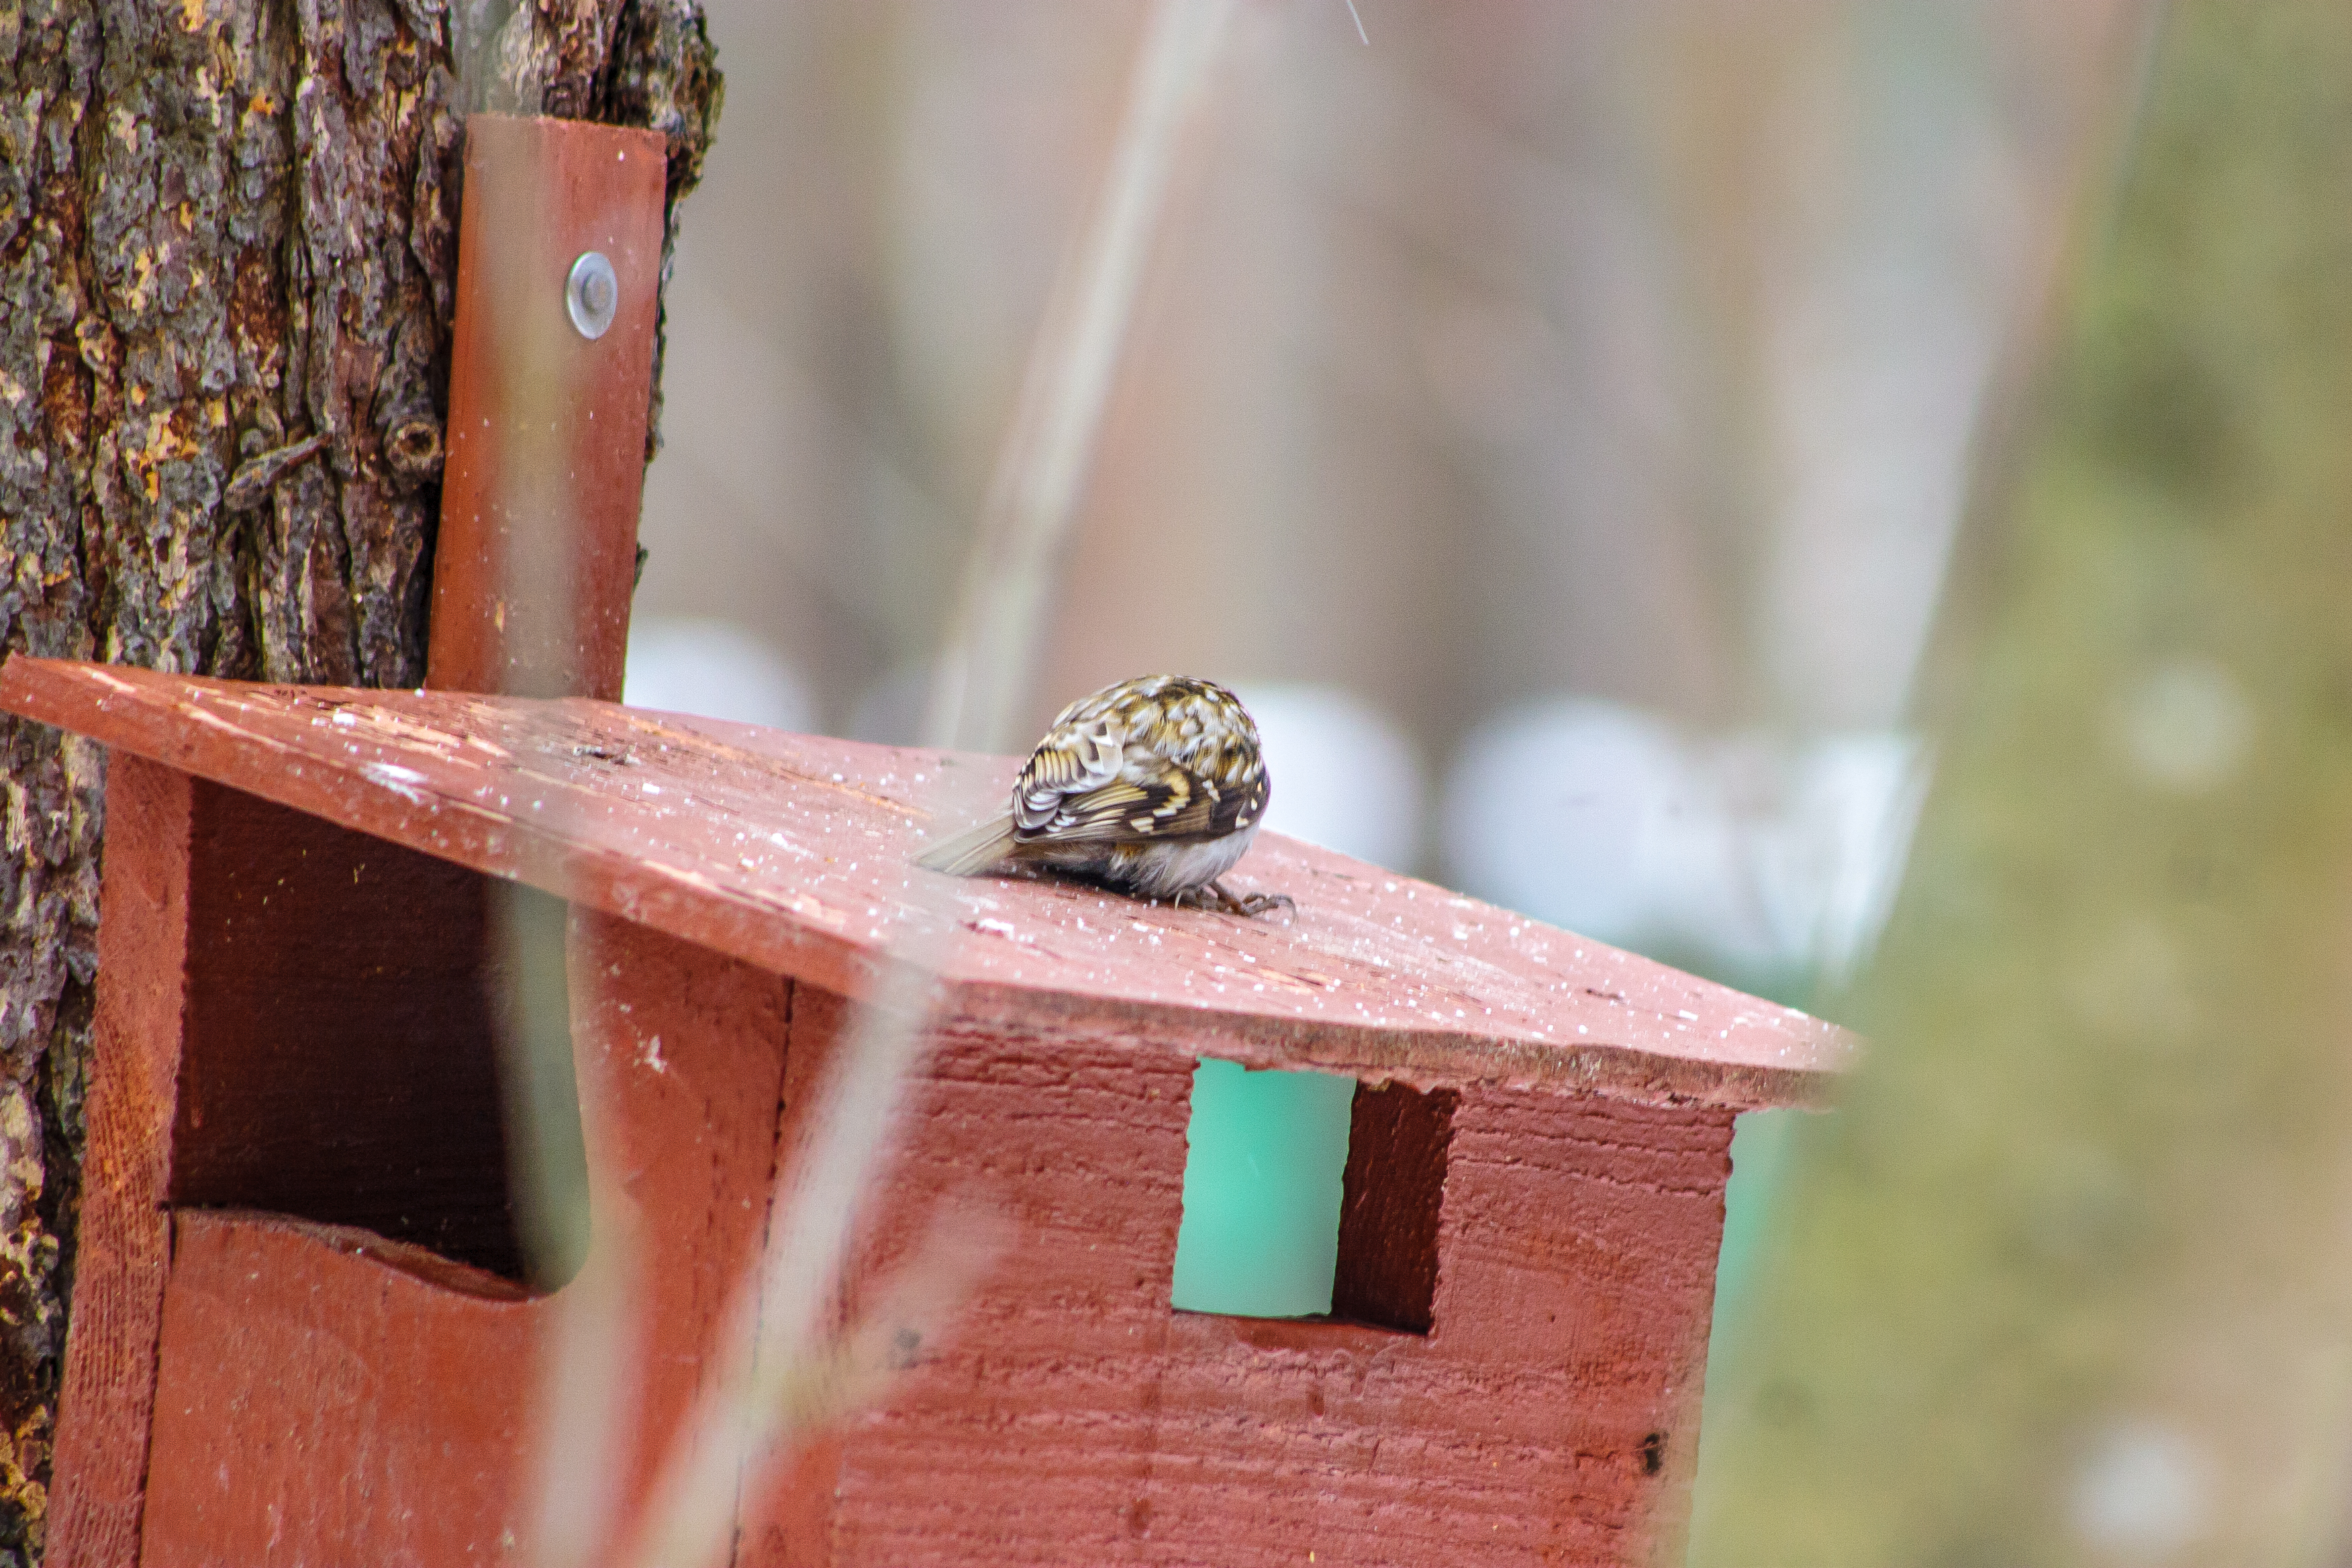
images, plant, arthropod, wood, insect, twig, pollinator, house, door, grass, pest, window, metal, close up, brick, brickwork, soil, terrestrial animal, invertebrate, parasite, macro photography, wildlife, perching bird, pattern, plant stem, rust, tree, bug, snail, amphibian, still life photography